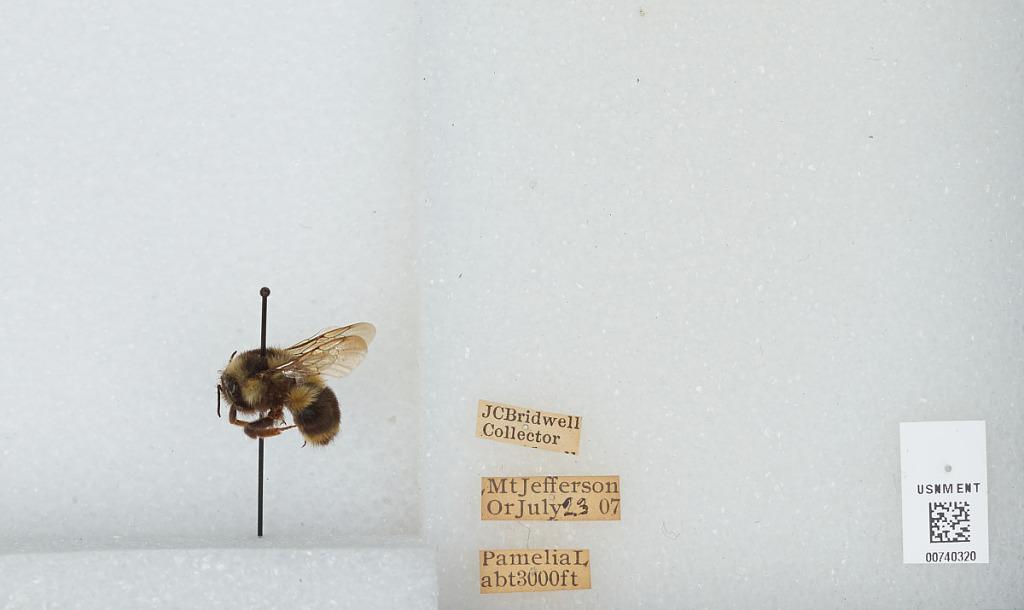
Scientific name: Bombus (Pyrobombus) bifarius Cresson
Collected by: J. Bridwell
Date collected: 1907-7-23
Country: United States
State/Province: Oregon
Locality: Mount Jefferson
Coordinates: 44.6742, -121.799